Nelson P. Jackson

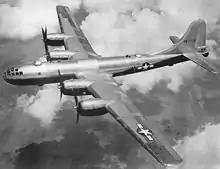
Boeing B-29 Superfortress used in Operation Fitzwilliam

In February 1943, Jackson was promoted to the rank of major and advanced to colonel in July of the same year, becoming the fourth youngest officer to attain this rank at the time.